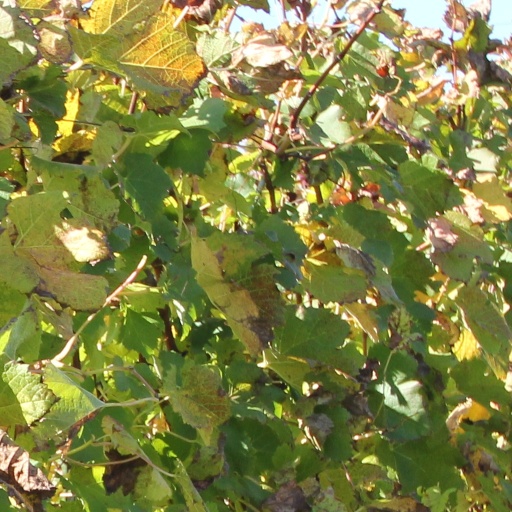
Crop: grape